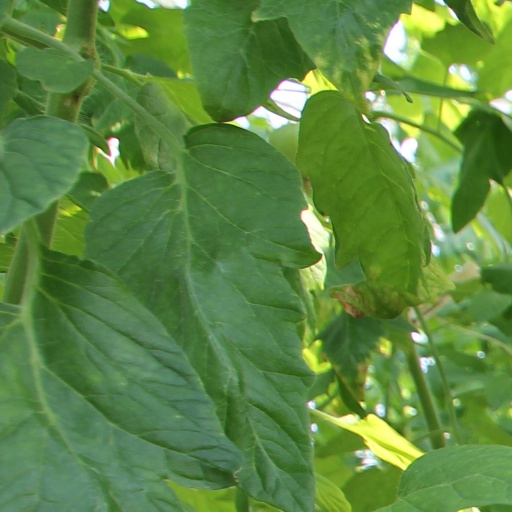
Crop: tomato